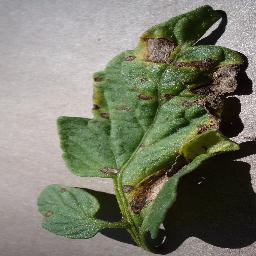
Label: Tomato___Early_blight